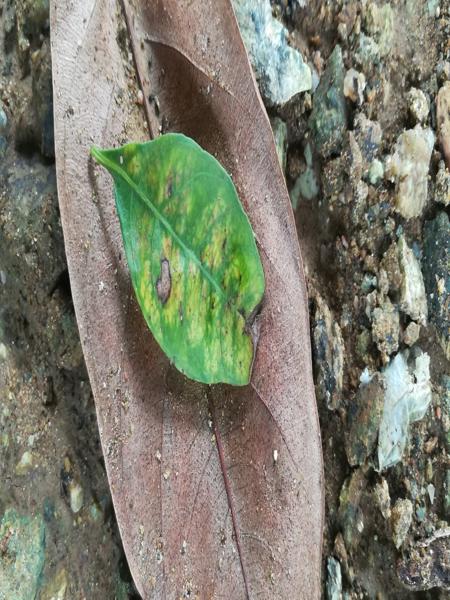
Plant: Henna